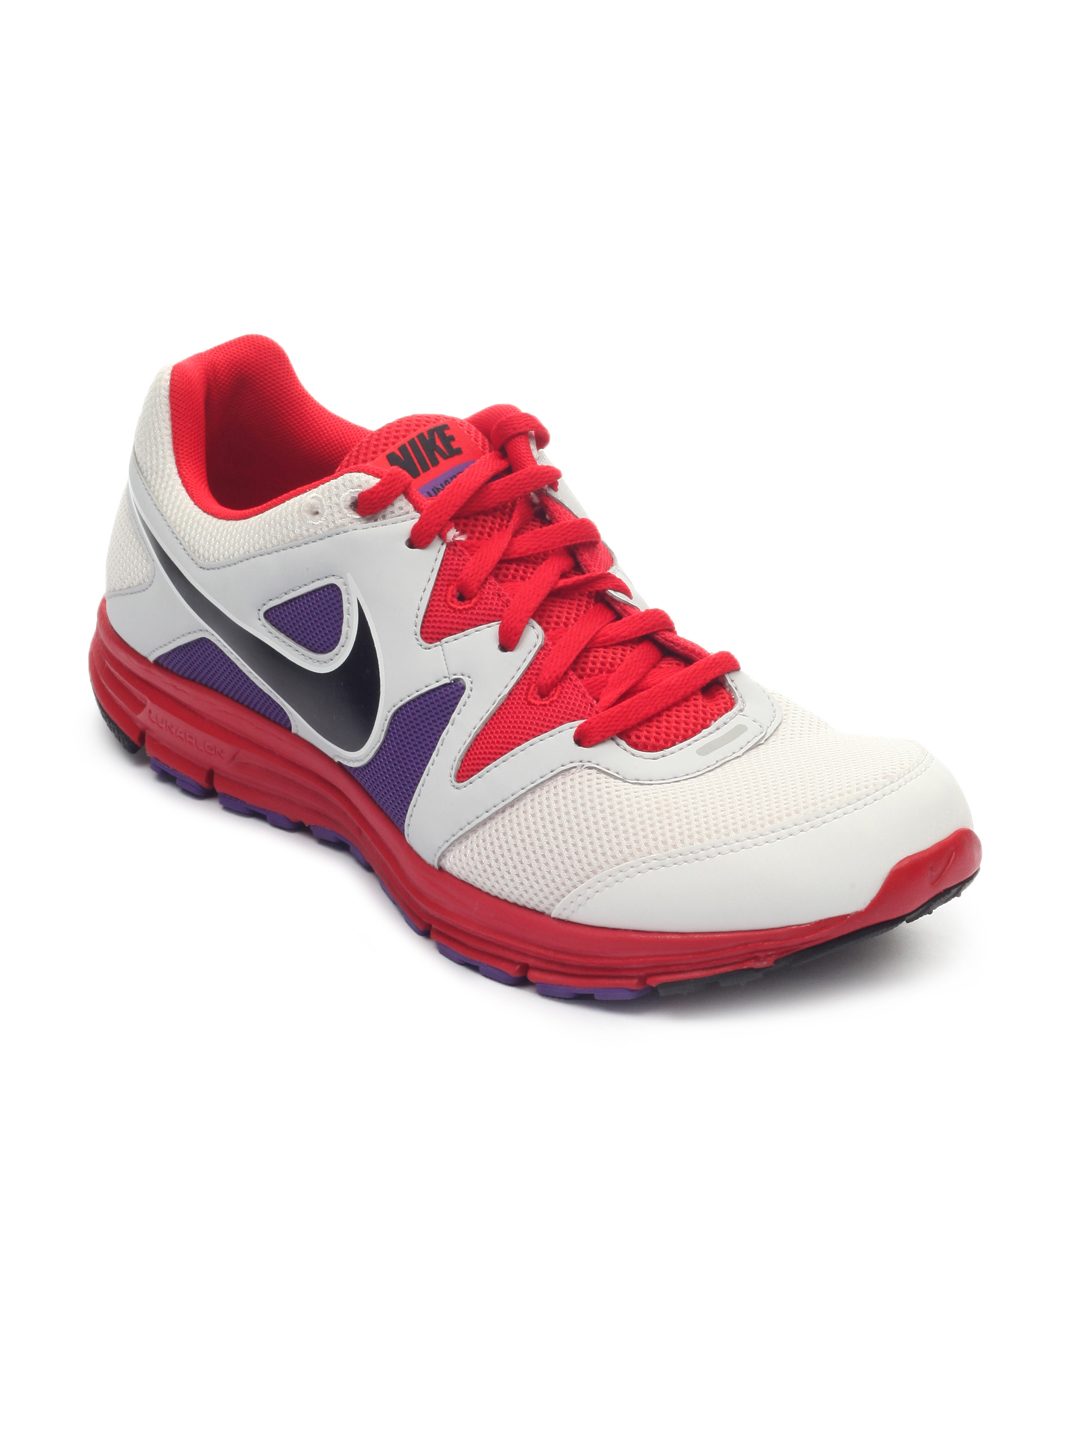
Nike Men Lunarfly White Sports Shoes
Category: Footwear / Shoes / Sports Shoes
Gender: Men
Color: White
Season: Summer 2012
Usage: Sports